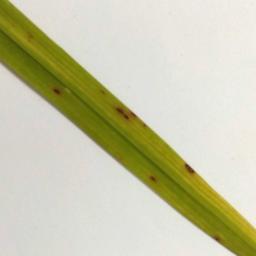
Label: Rice___Leaf_Blast